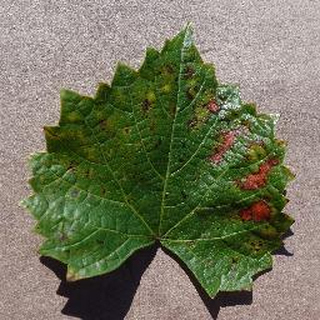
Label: grape_esca_black_measles